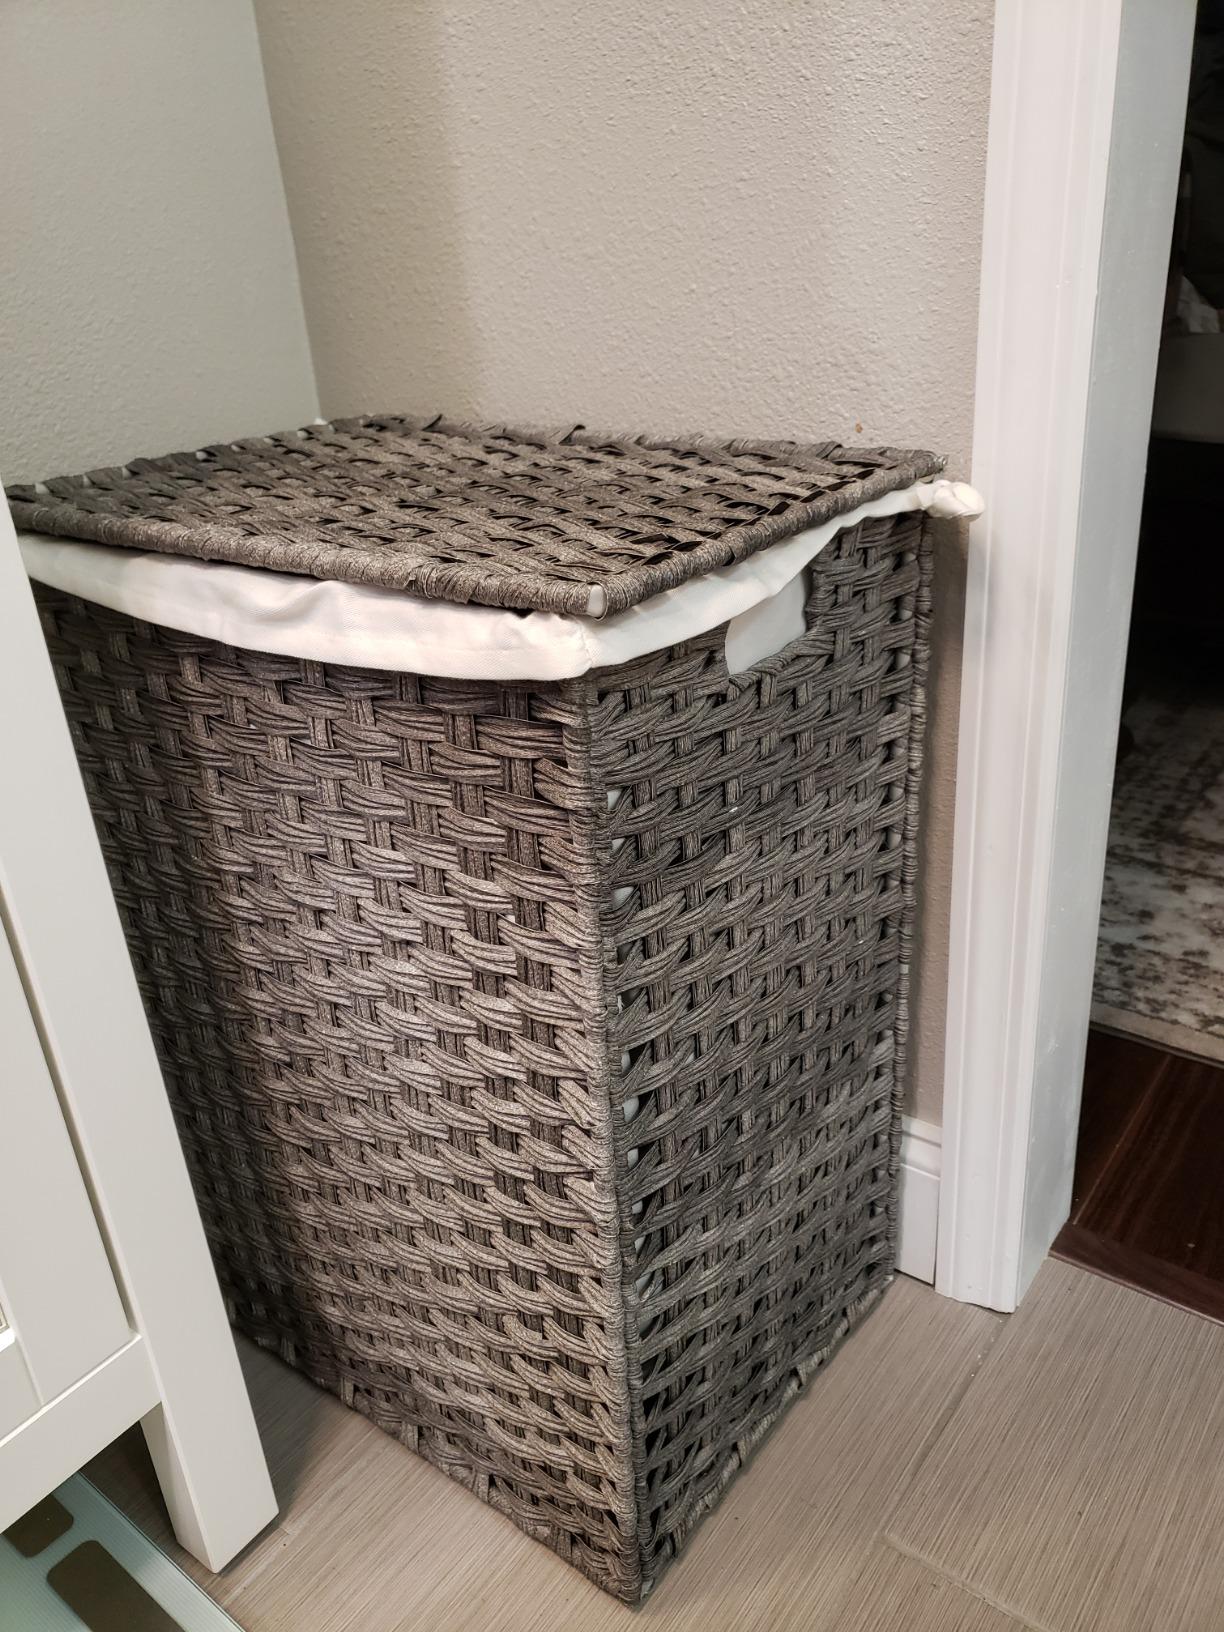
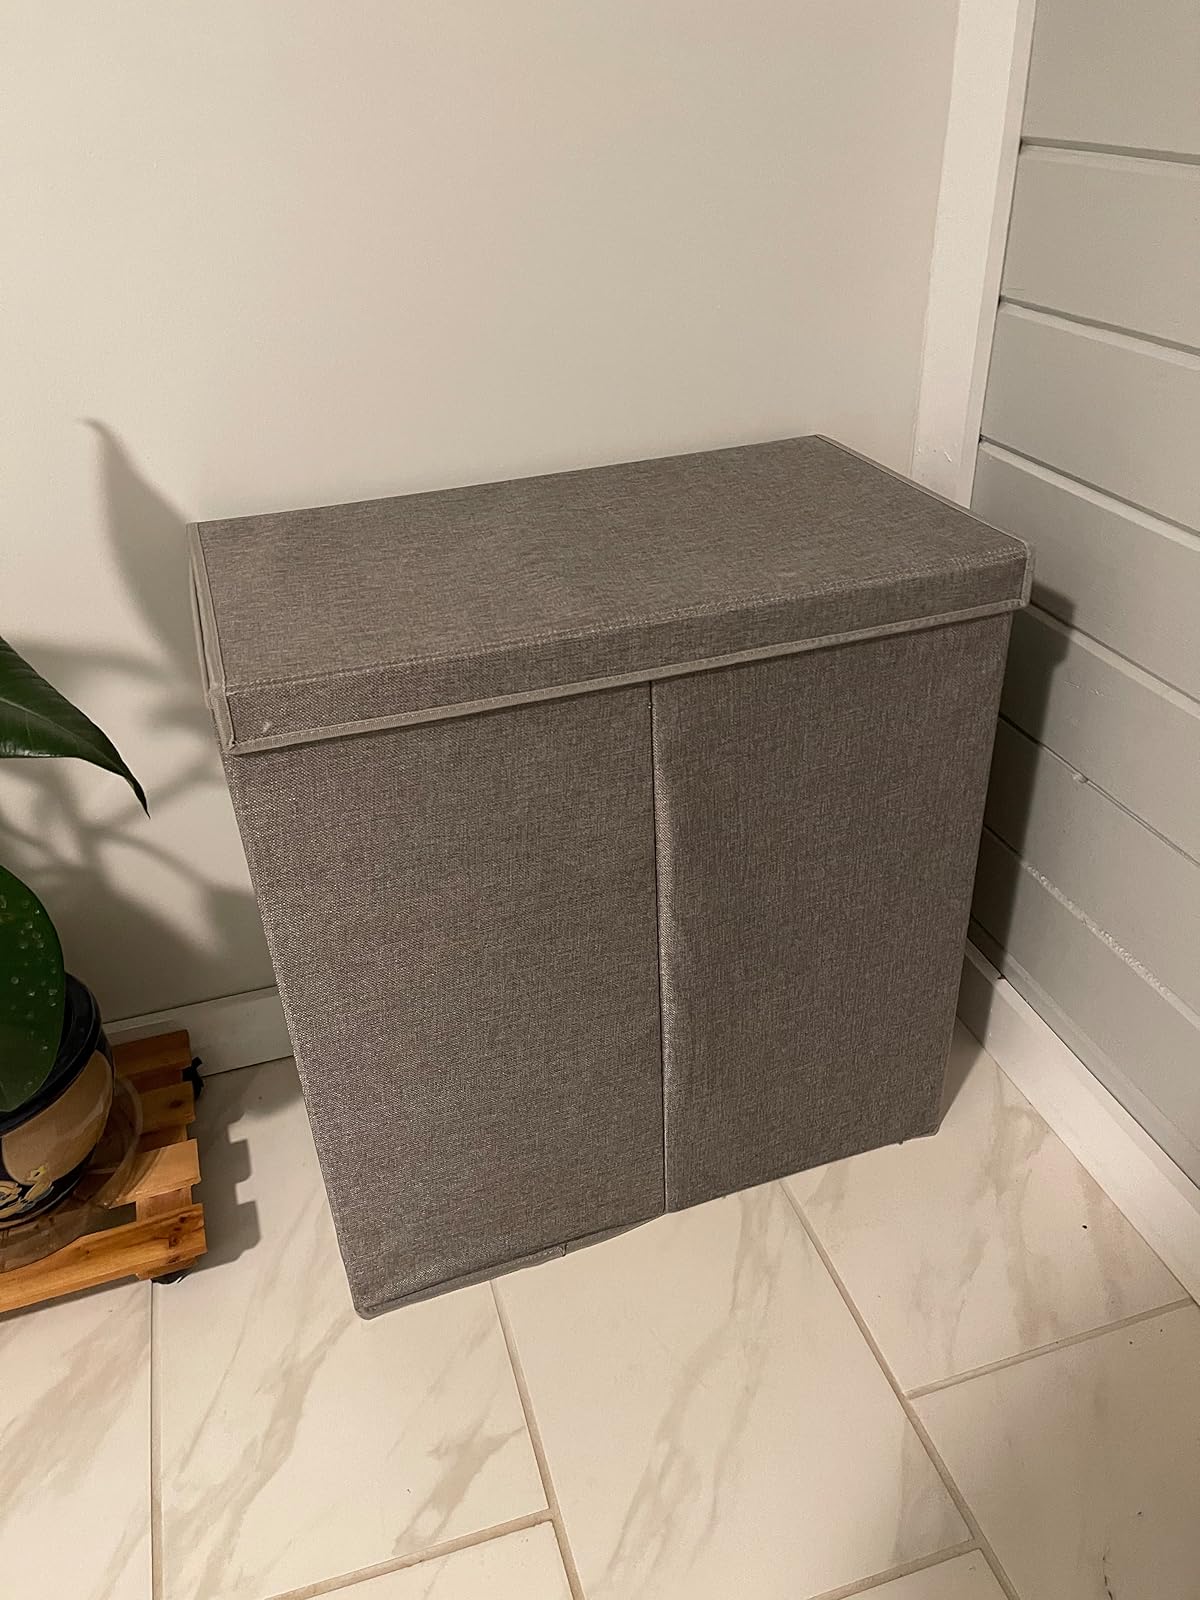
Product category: items_hamper
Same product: no